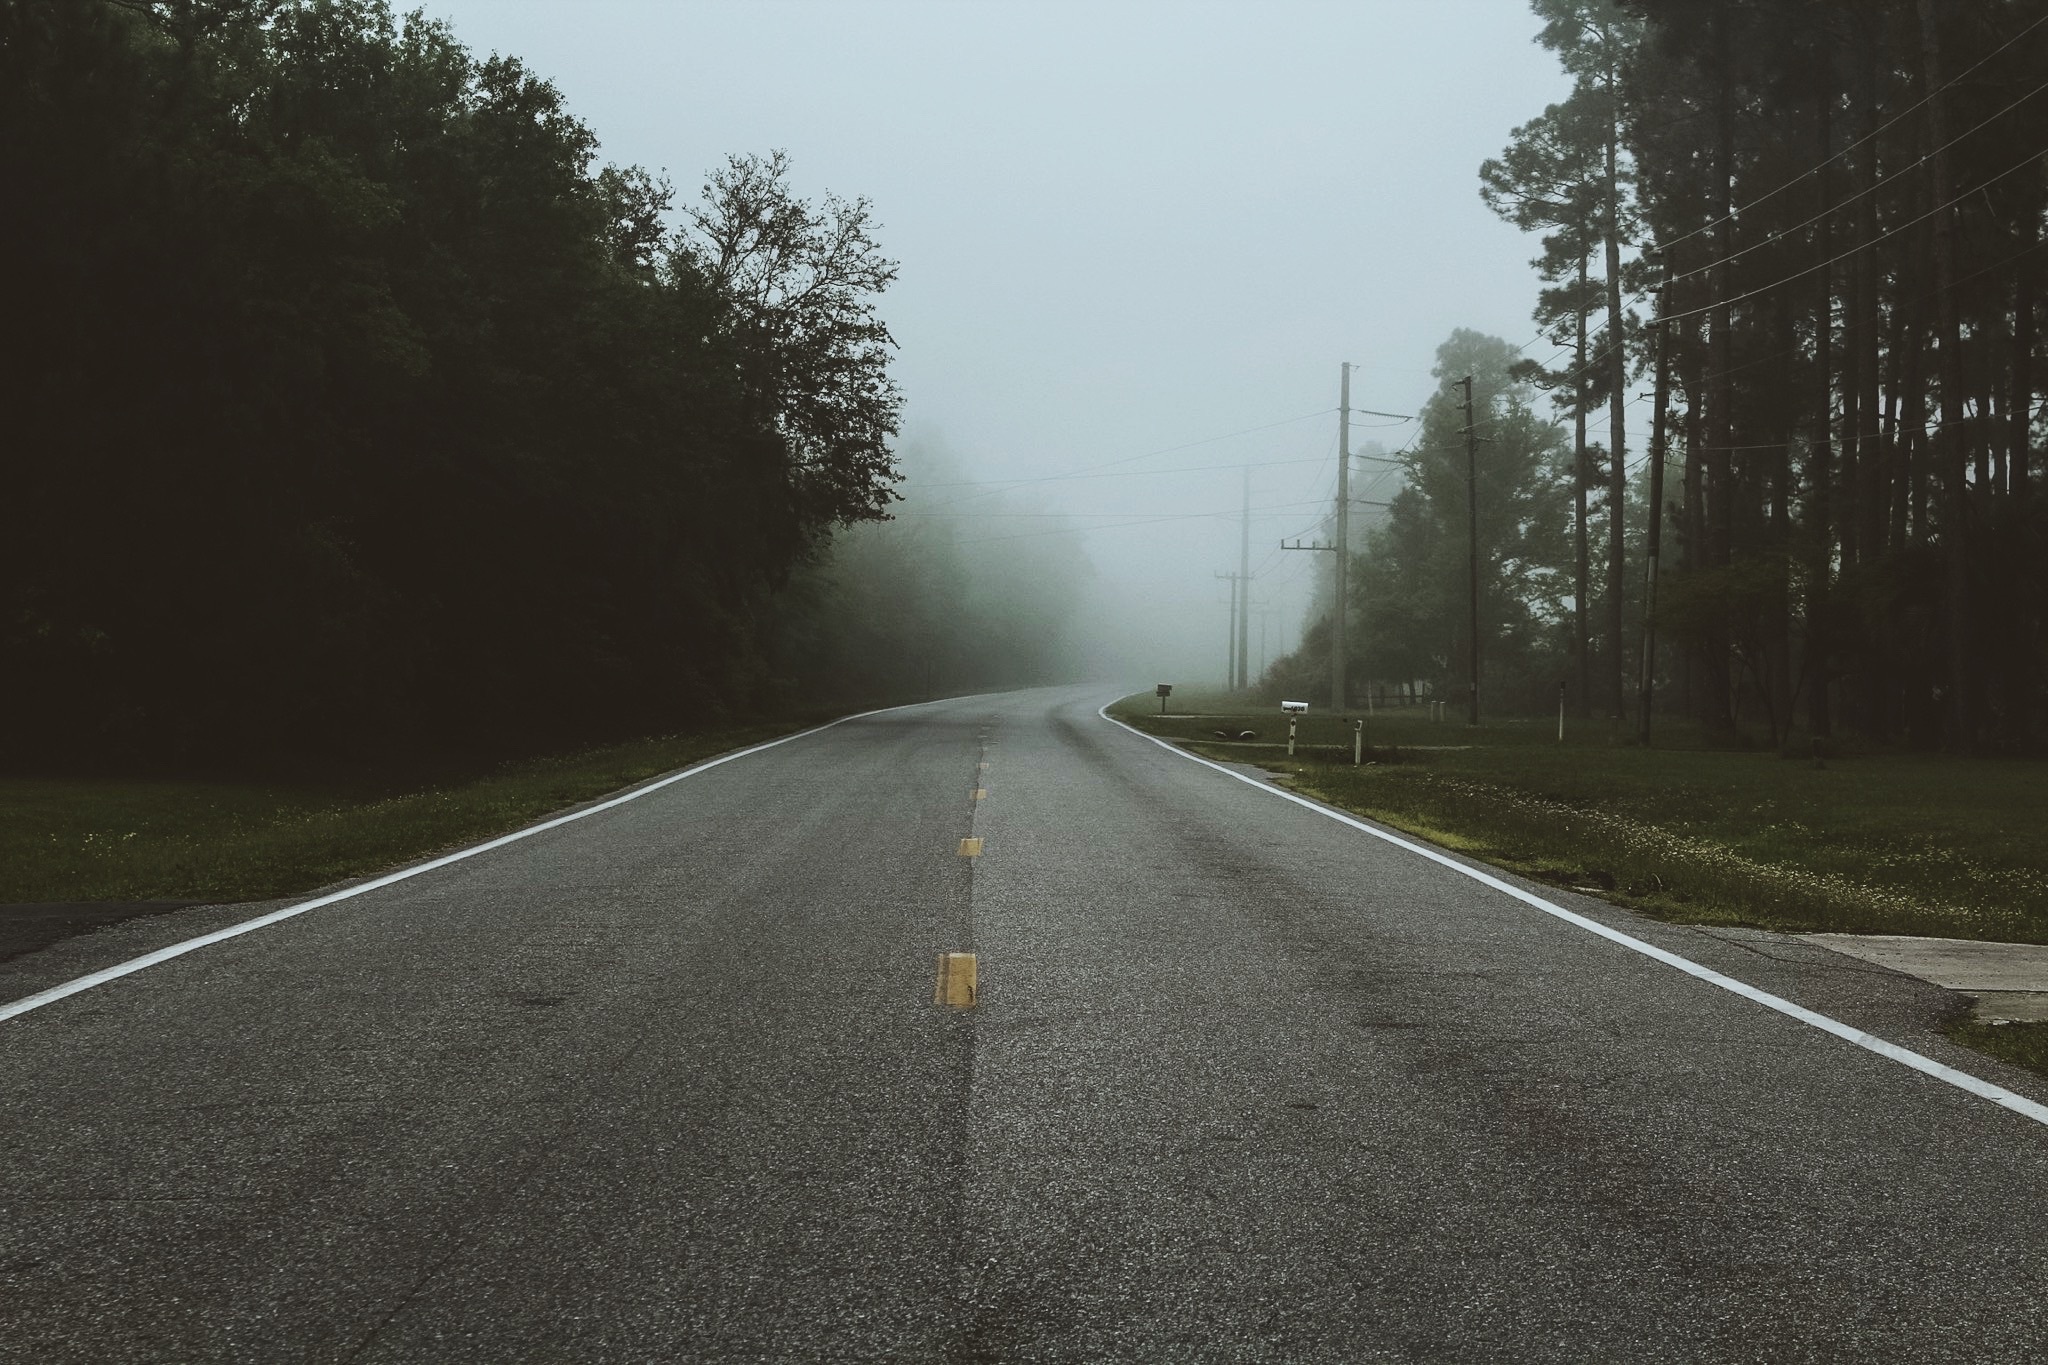
fog, road, mist, morning, highway, driving, asphalt, explore, journey, drive, weather, lane, motivation, road trip, infrastructure, passion, destination, road surface, atmospheric phenomenon, nonbuilding structure